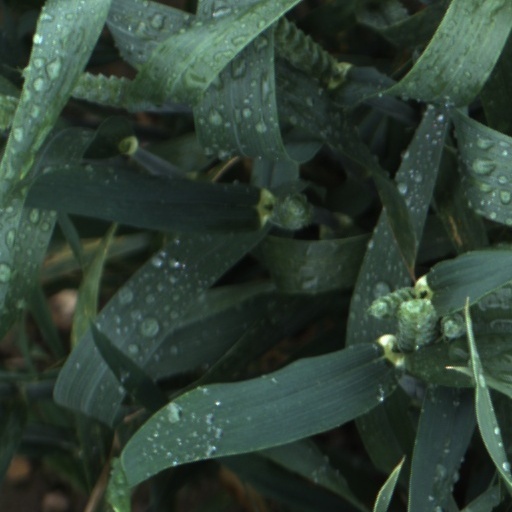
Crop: wheat